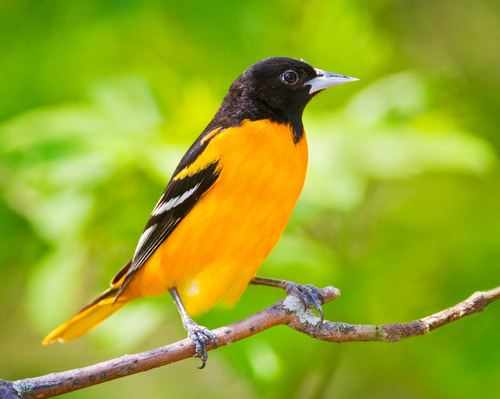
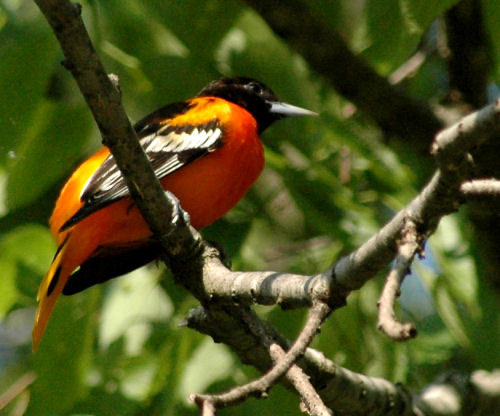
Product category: misc
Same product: yes